Lucien Engelen

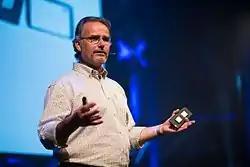
Lucien Engelen in 2016

Lucien Engelen (born Lambertus Johannes Lucia Pierre Gerard; 2 July 1962) is the CEO of Transform.health, Edge Fellow Center for the Edge Deloitte, and a LinkedIn influencer.